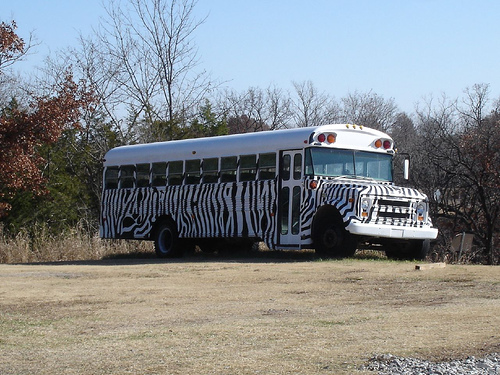
A school bus has been painted with zebra stripes.

A school bus painted to look like it has zebra prints.

A bus with a large amount of zebra stripes

A bus with zebra stripes sits alone in the field.

A bus with stripes is parked on the side of the road.